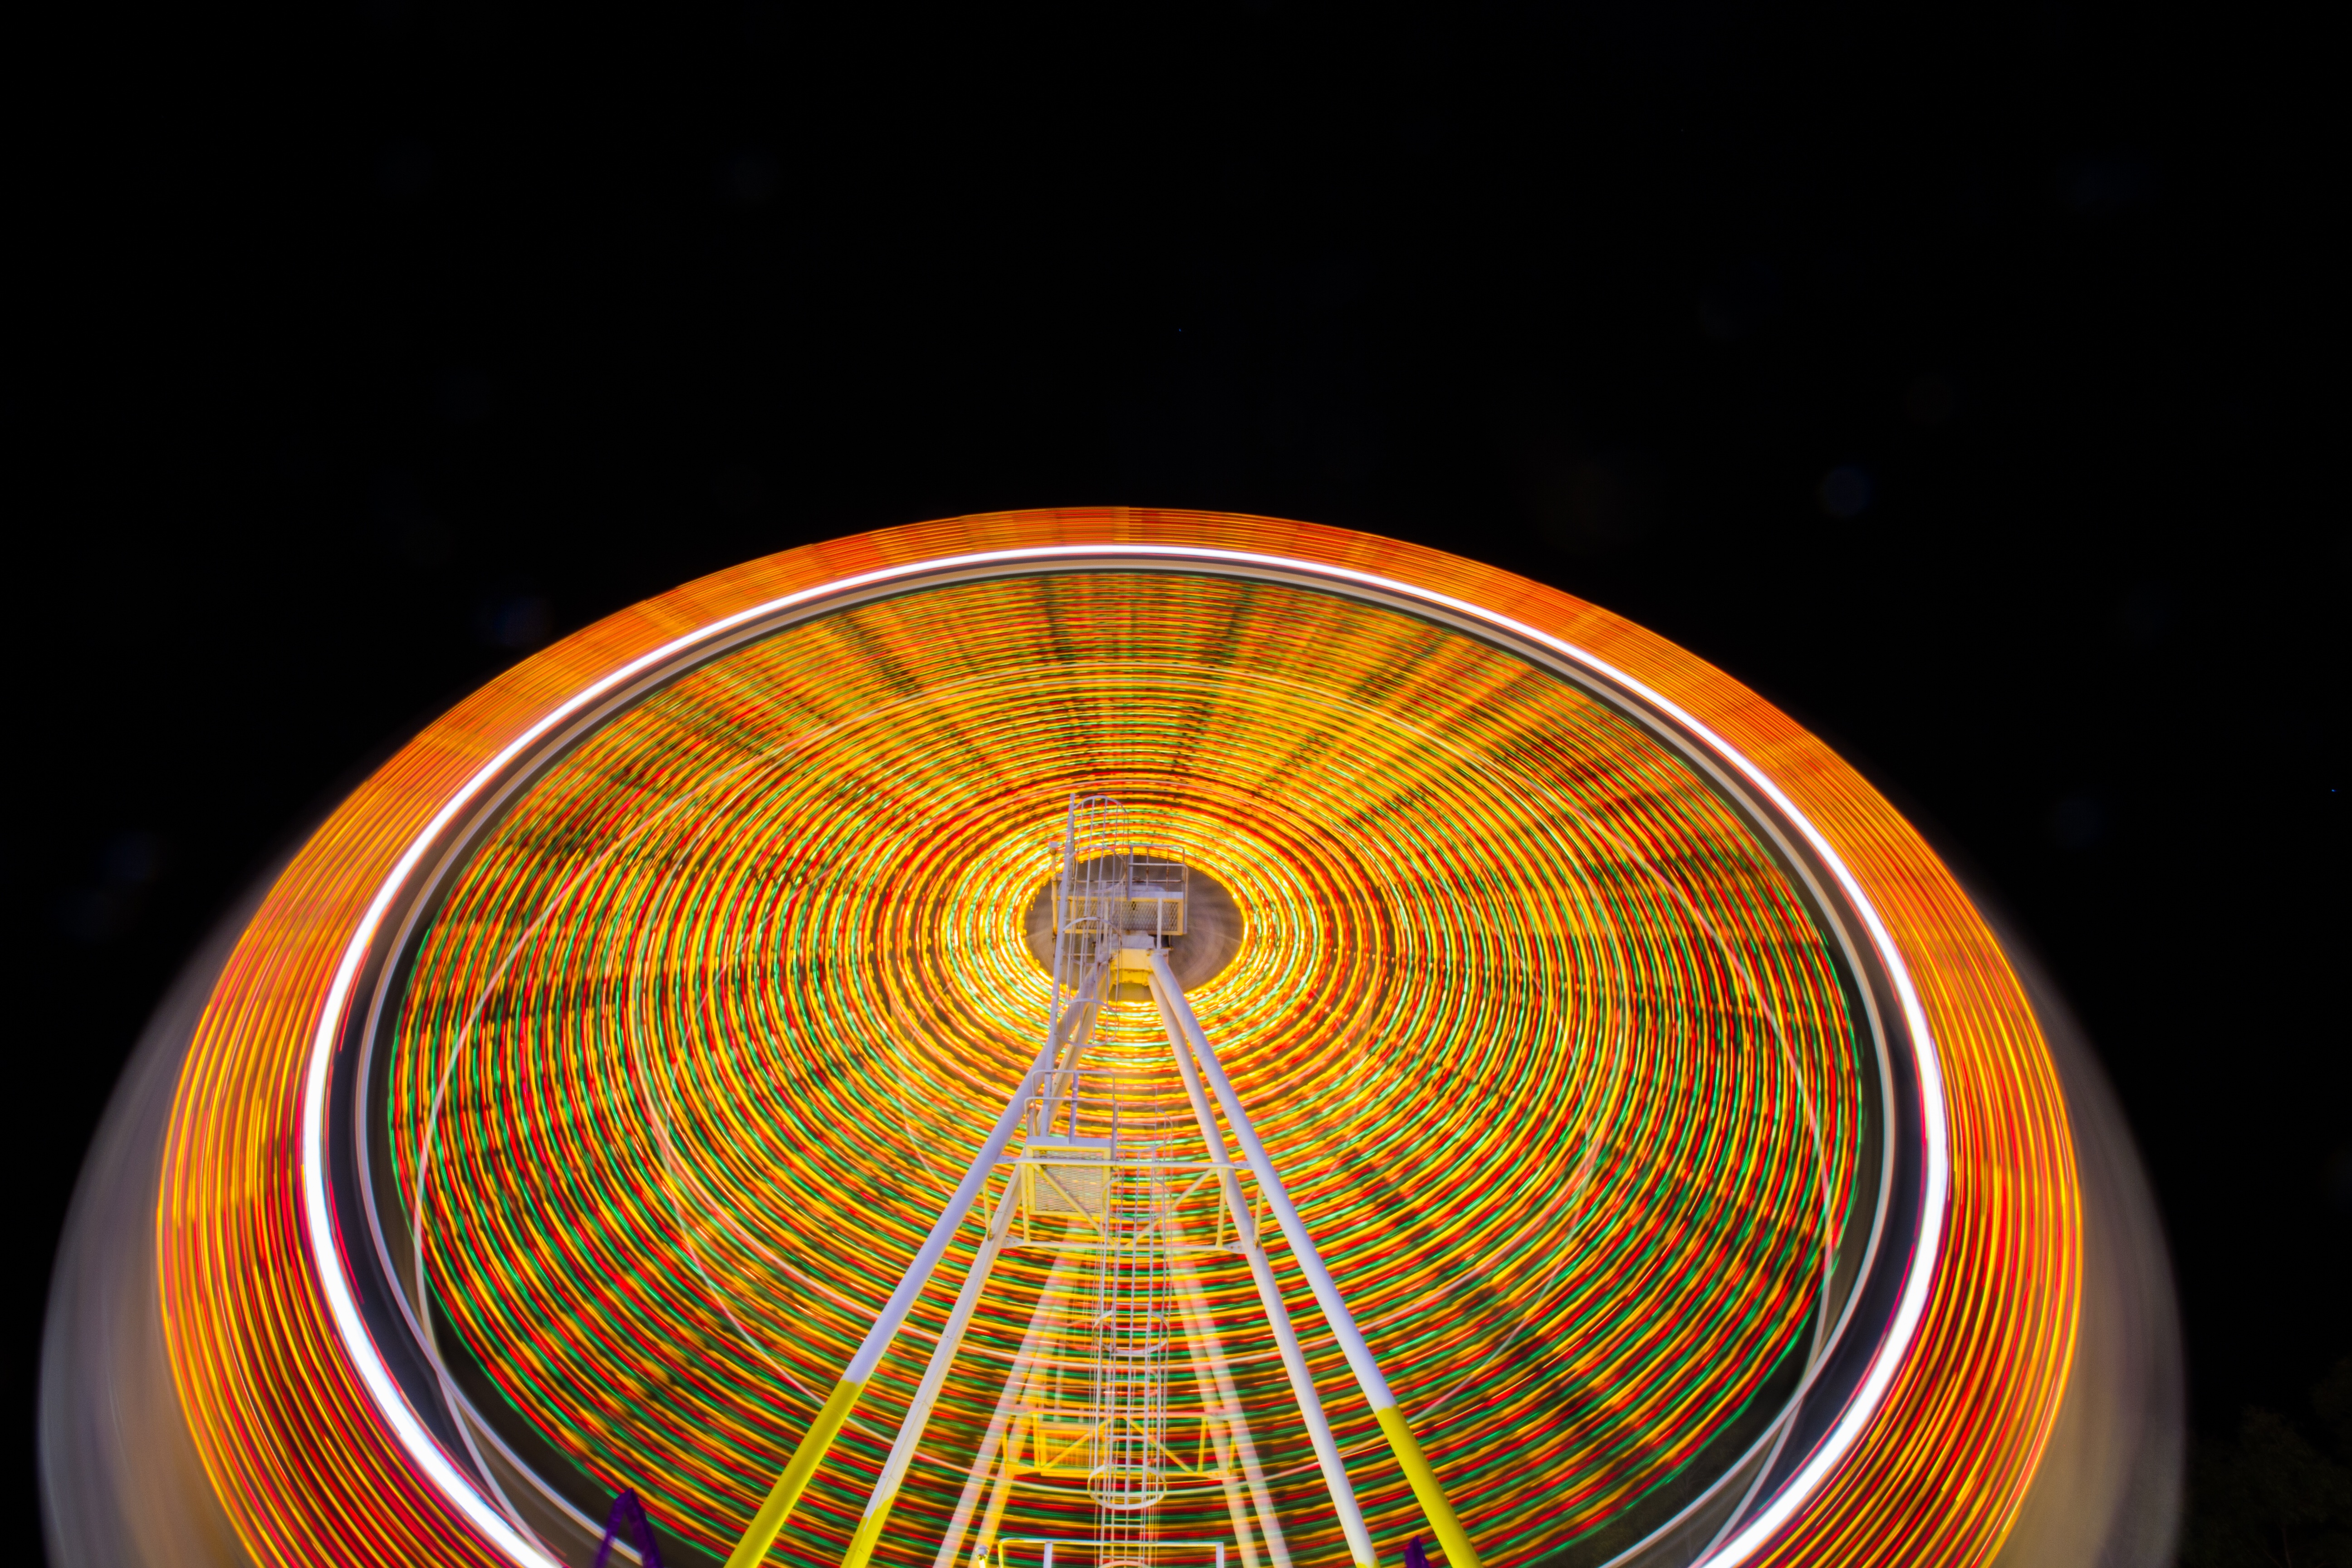
light, night, wheel, sunlight, reflection, ferris wheel, color, yellow, lighting, light trail, circle, night light, sphere, shape, macro photography